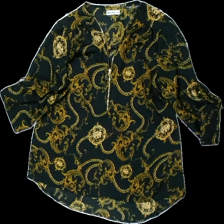
View: front
Type: Blouse
Category: Ladies
Brand: Miss Milla
Colors: Black, Yellow
Material: 100% polyester
Pattern: Other
Cut: Regular
Size: M
Season: All
Damage location: top left
Damage 2 location: middle left
Damage 3 location: bottom left
Price range: 50-100
Recommended usage: Reuse
Description: svart blus med kedje mönster på